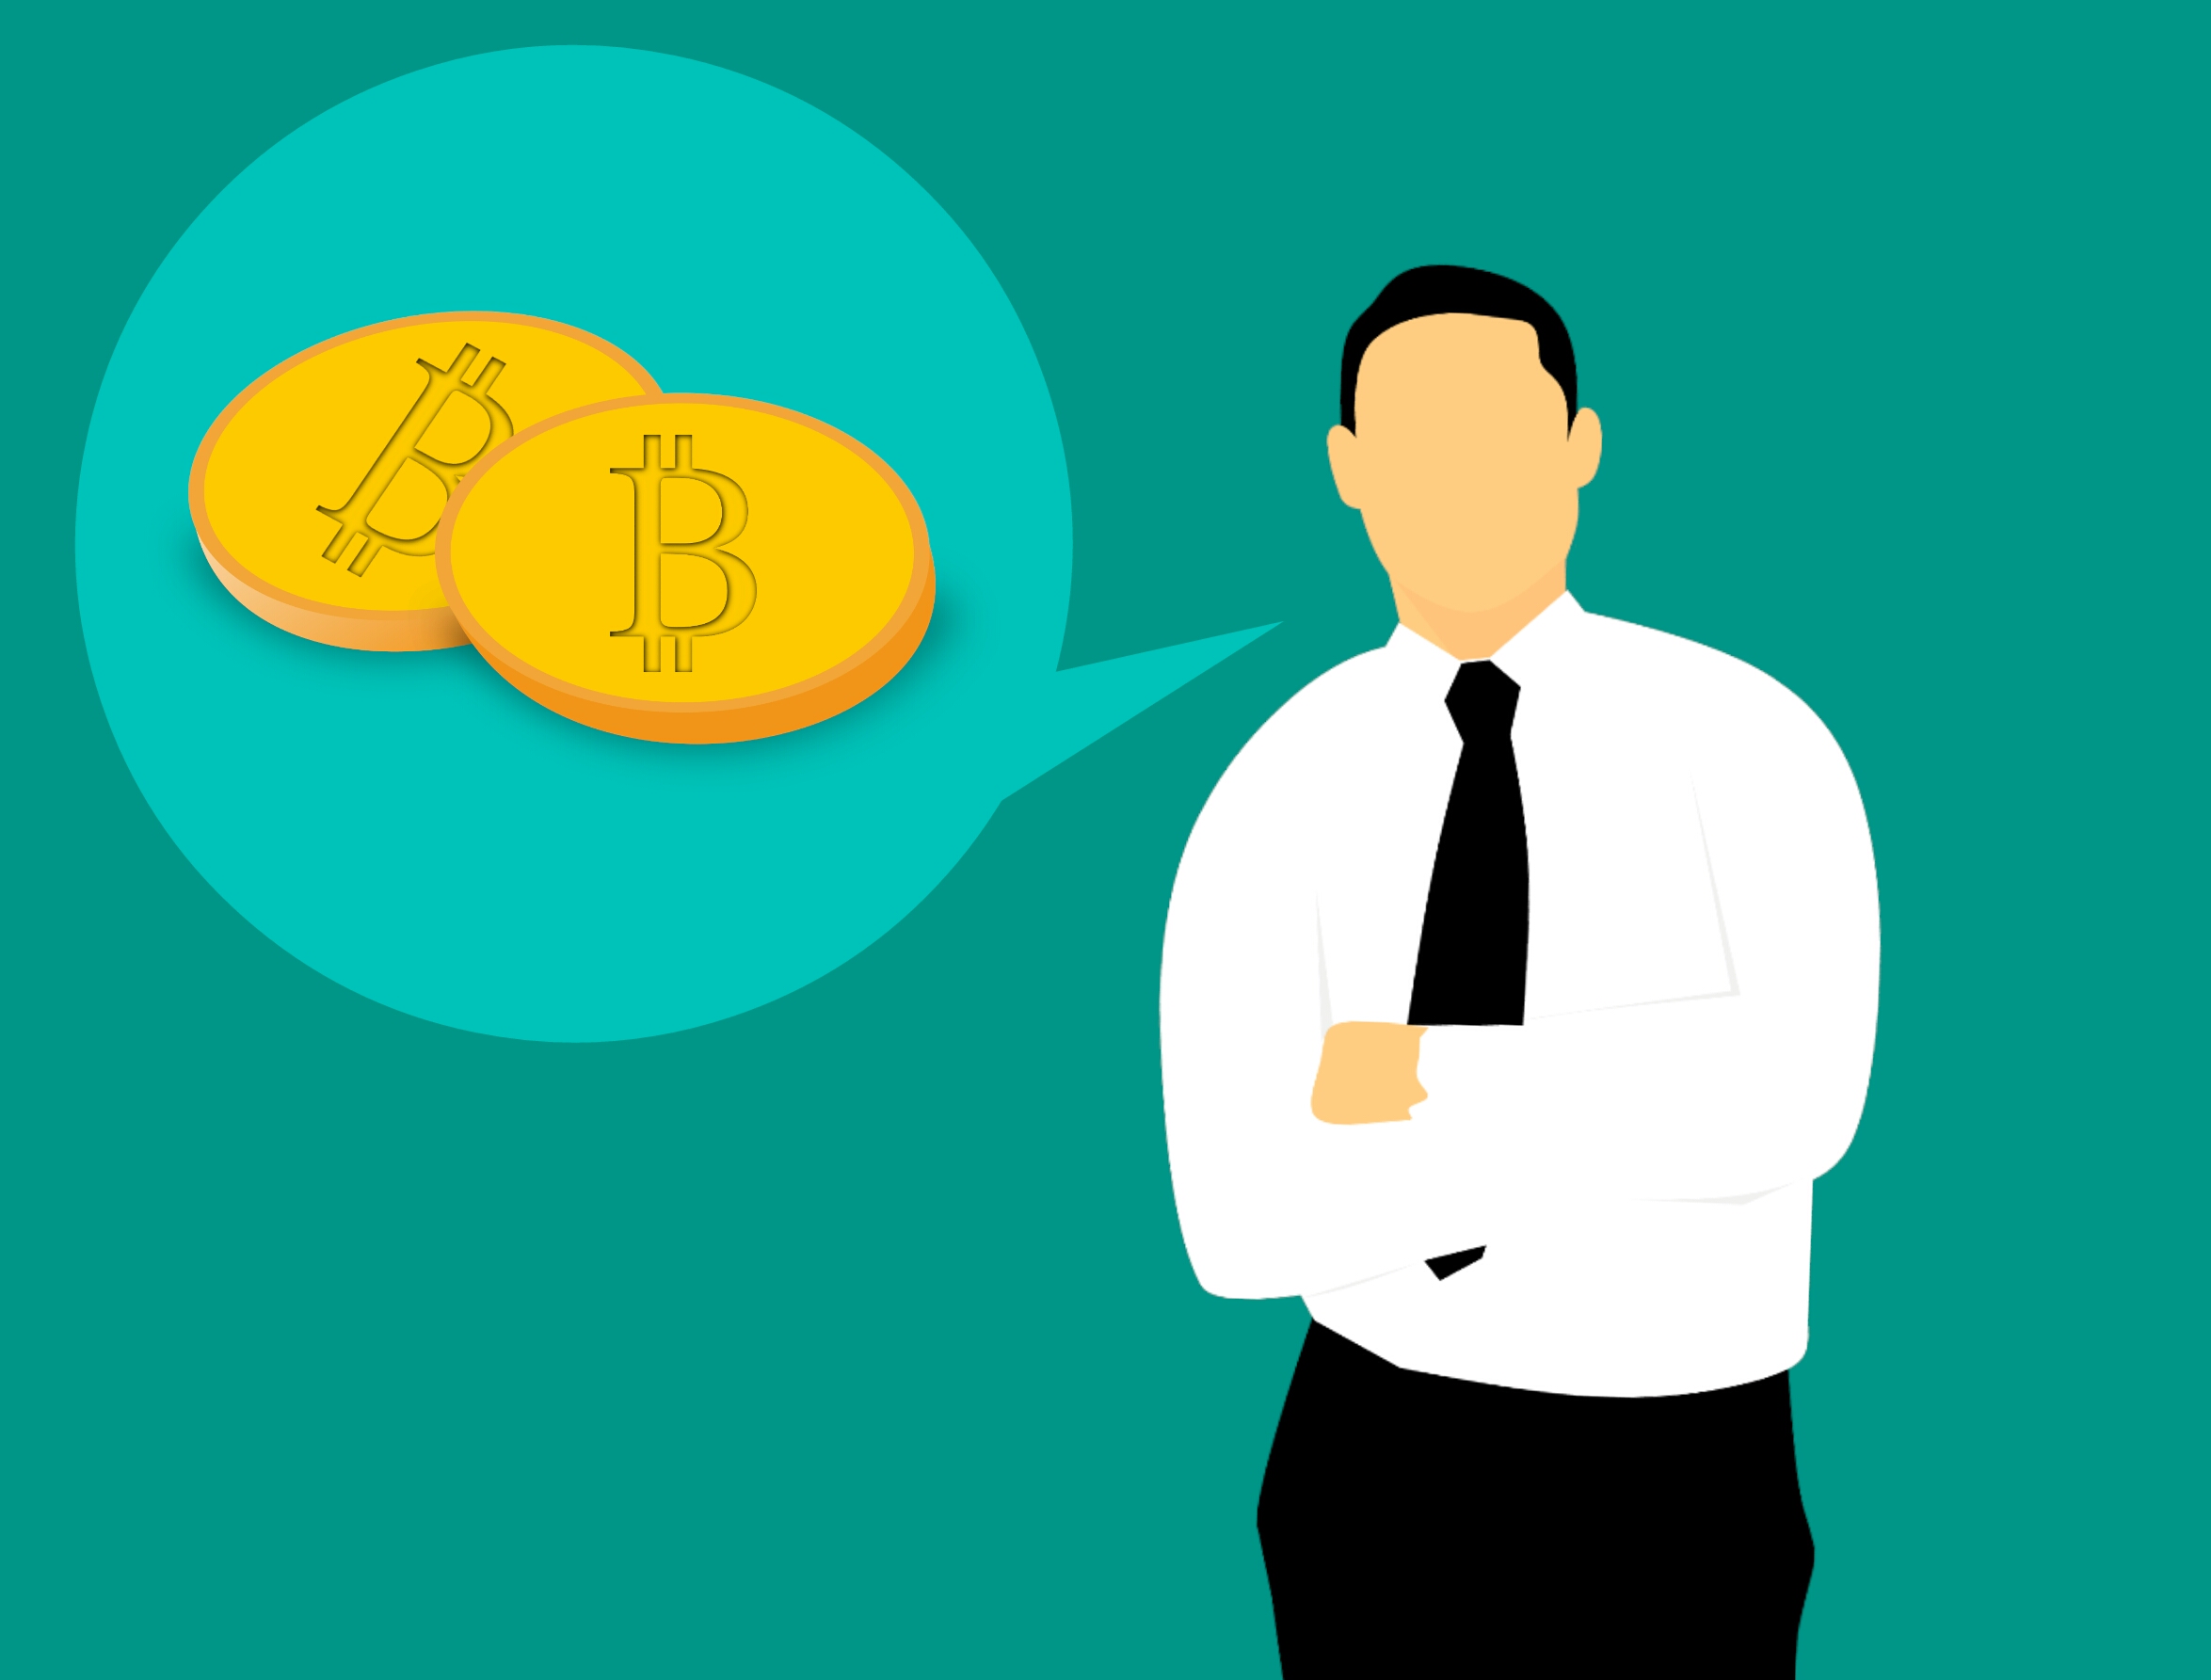
bitcoin, investment, business, thinking, money, money thought bubble, brain money, money mind, dream money, adult, business man, yellow, human behavior, communication, conversation, font, line, smile, computer wallpaper, illustration, brand, logo, clip art, graphics